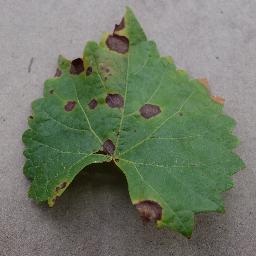
Label: Grape___Black_rot